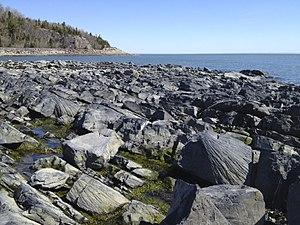
La grève de Cap-à-la-corneille, dans le secteur de Cap-aux-Oies, présente des cônes de percussion dans le calcaire ordovicien.
L'astroblème de Charlevoix désigne les restes d'un ancien cratère d'impact météoritique qui est situé dans la région de Charlevoix, au Québec. Avec un diamètre de 54 km, c'est, en date d'avril 2019, le onzième plus grand site d'impact identifié sur Terre, et le troisième plus grand au Canada, derrière ceux de Sudbury et de Manicouagan.
Un shatter cone, ou cône de choc, ou cône de percussion, est une structure rocheuse présentant des fractures divergentes en forme de cône que l’on ne trouve que dans les cratères d’impacts météoritiques ou d’explosions nucléaires. Si des structures coniques sont souvent rapportées en géologie, l’aspect en « chevelure » ou en « queue de cheval » des shatter cones est unique.